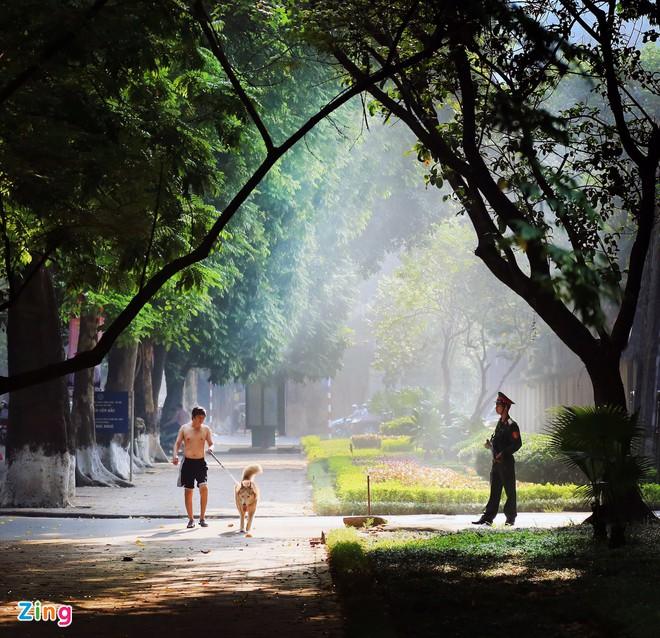
có một đồng chí công an đang nhìn về phía người đàn ông và con chó